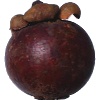
Label: Mangostan 1